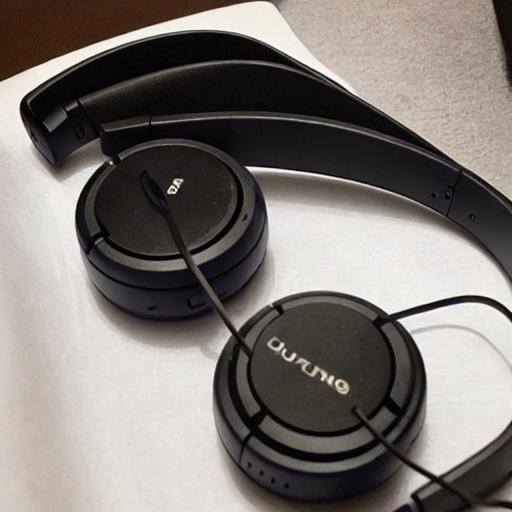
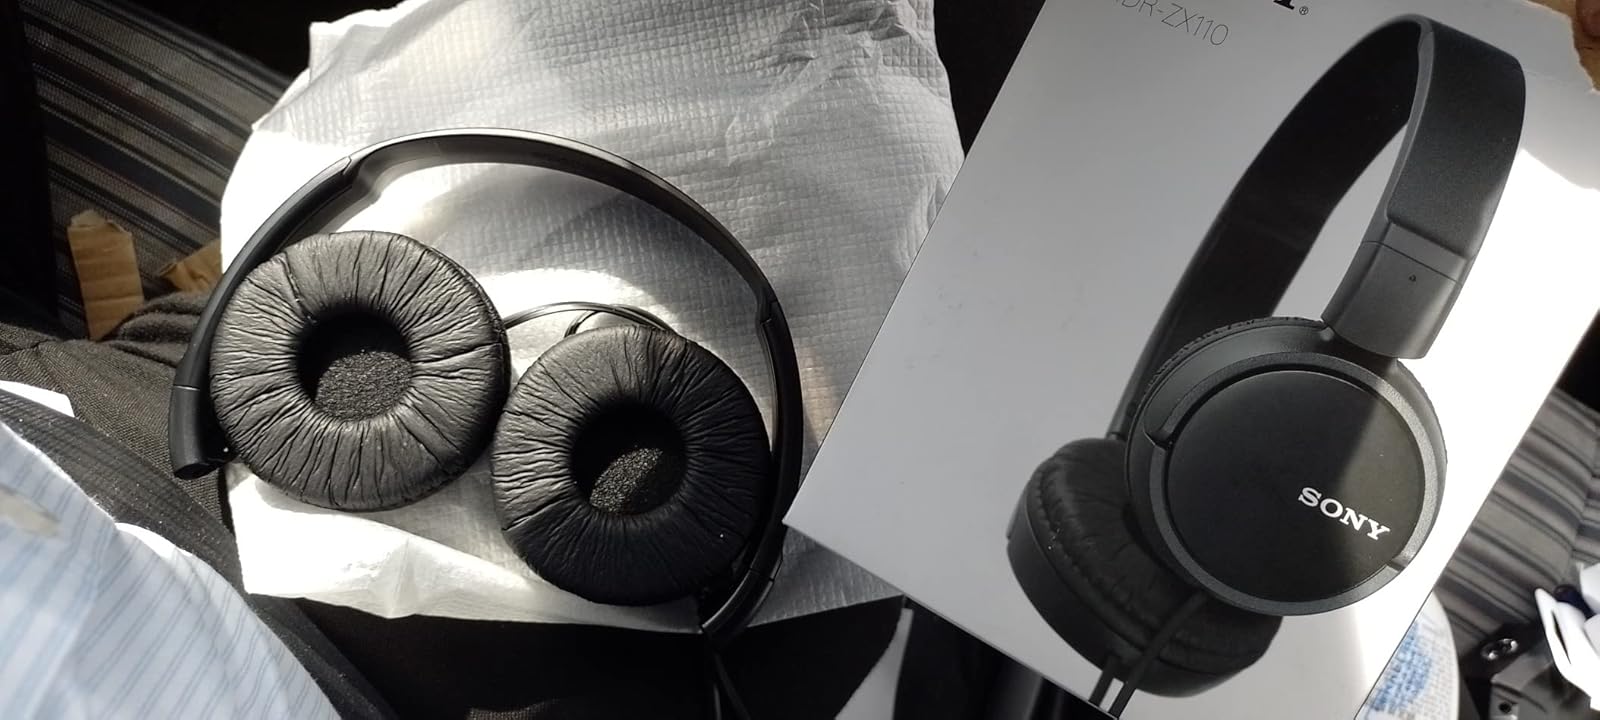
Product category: headphones
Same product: no